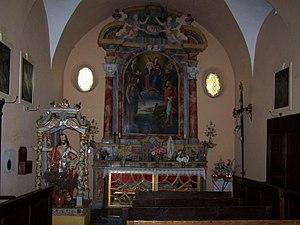
Intérieur de la chapelle de la confrérie des pénitents noirs (16° siècle) dans le village de Levens (Alpes-Maritimes, France)
Levens est une commune française située dans le département des Alpes-Maritimes, en région Provence-Alpes-Côte d'Azur.